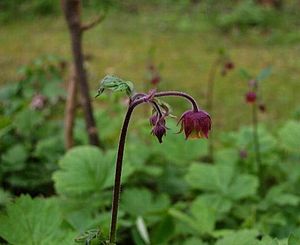
Nellikerod
Eng-Nellikerod er en velkendt vildstaude.
Eng-Nellikerod er en velkendt vildstaude.
Slægten Nellikerod er udbredt i Europa, Nordasien og Nord- og Sydamerika. Det er stauder med rosetstillede grundblade. Blomsterne bæres endestillet på bladbærende stængler. Her beskrives kun de arter, der er vildtvoksende, eller som bliver dyrket i Danmark.